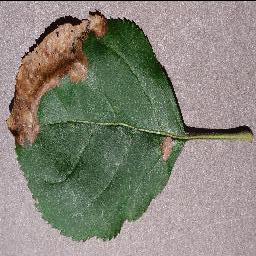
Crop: apple
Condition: black_rot